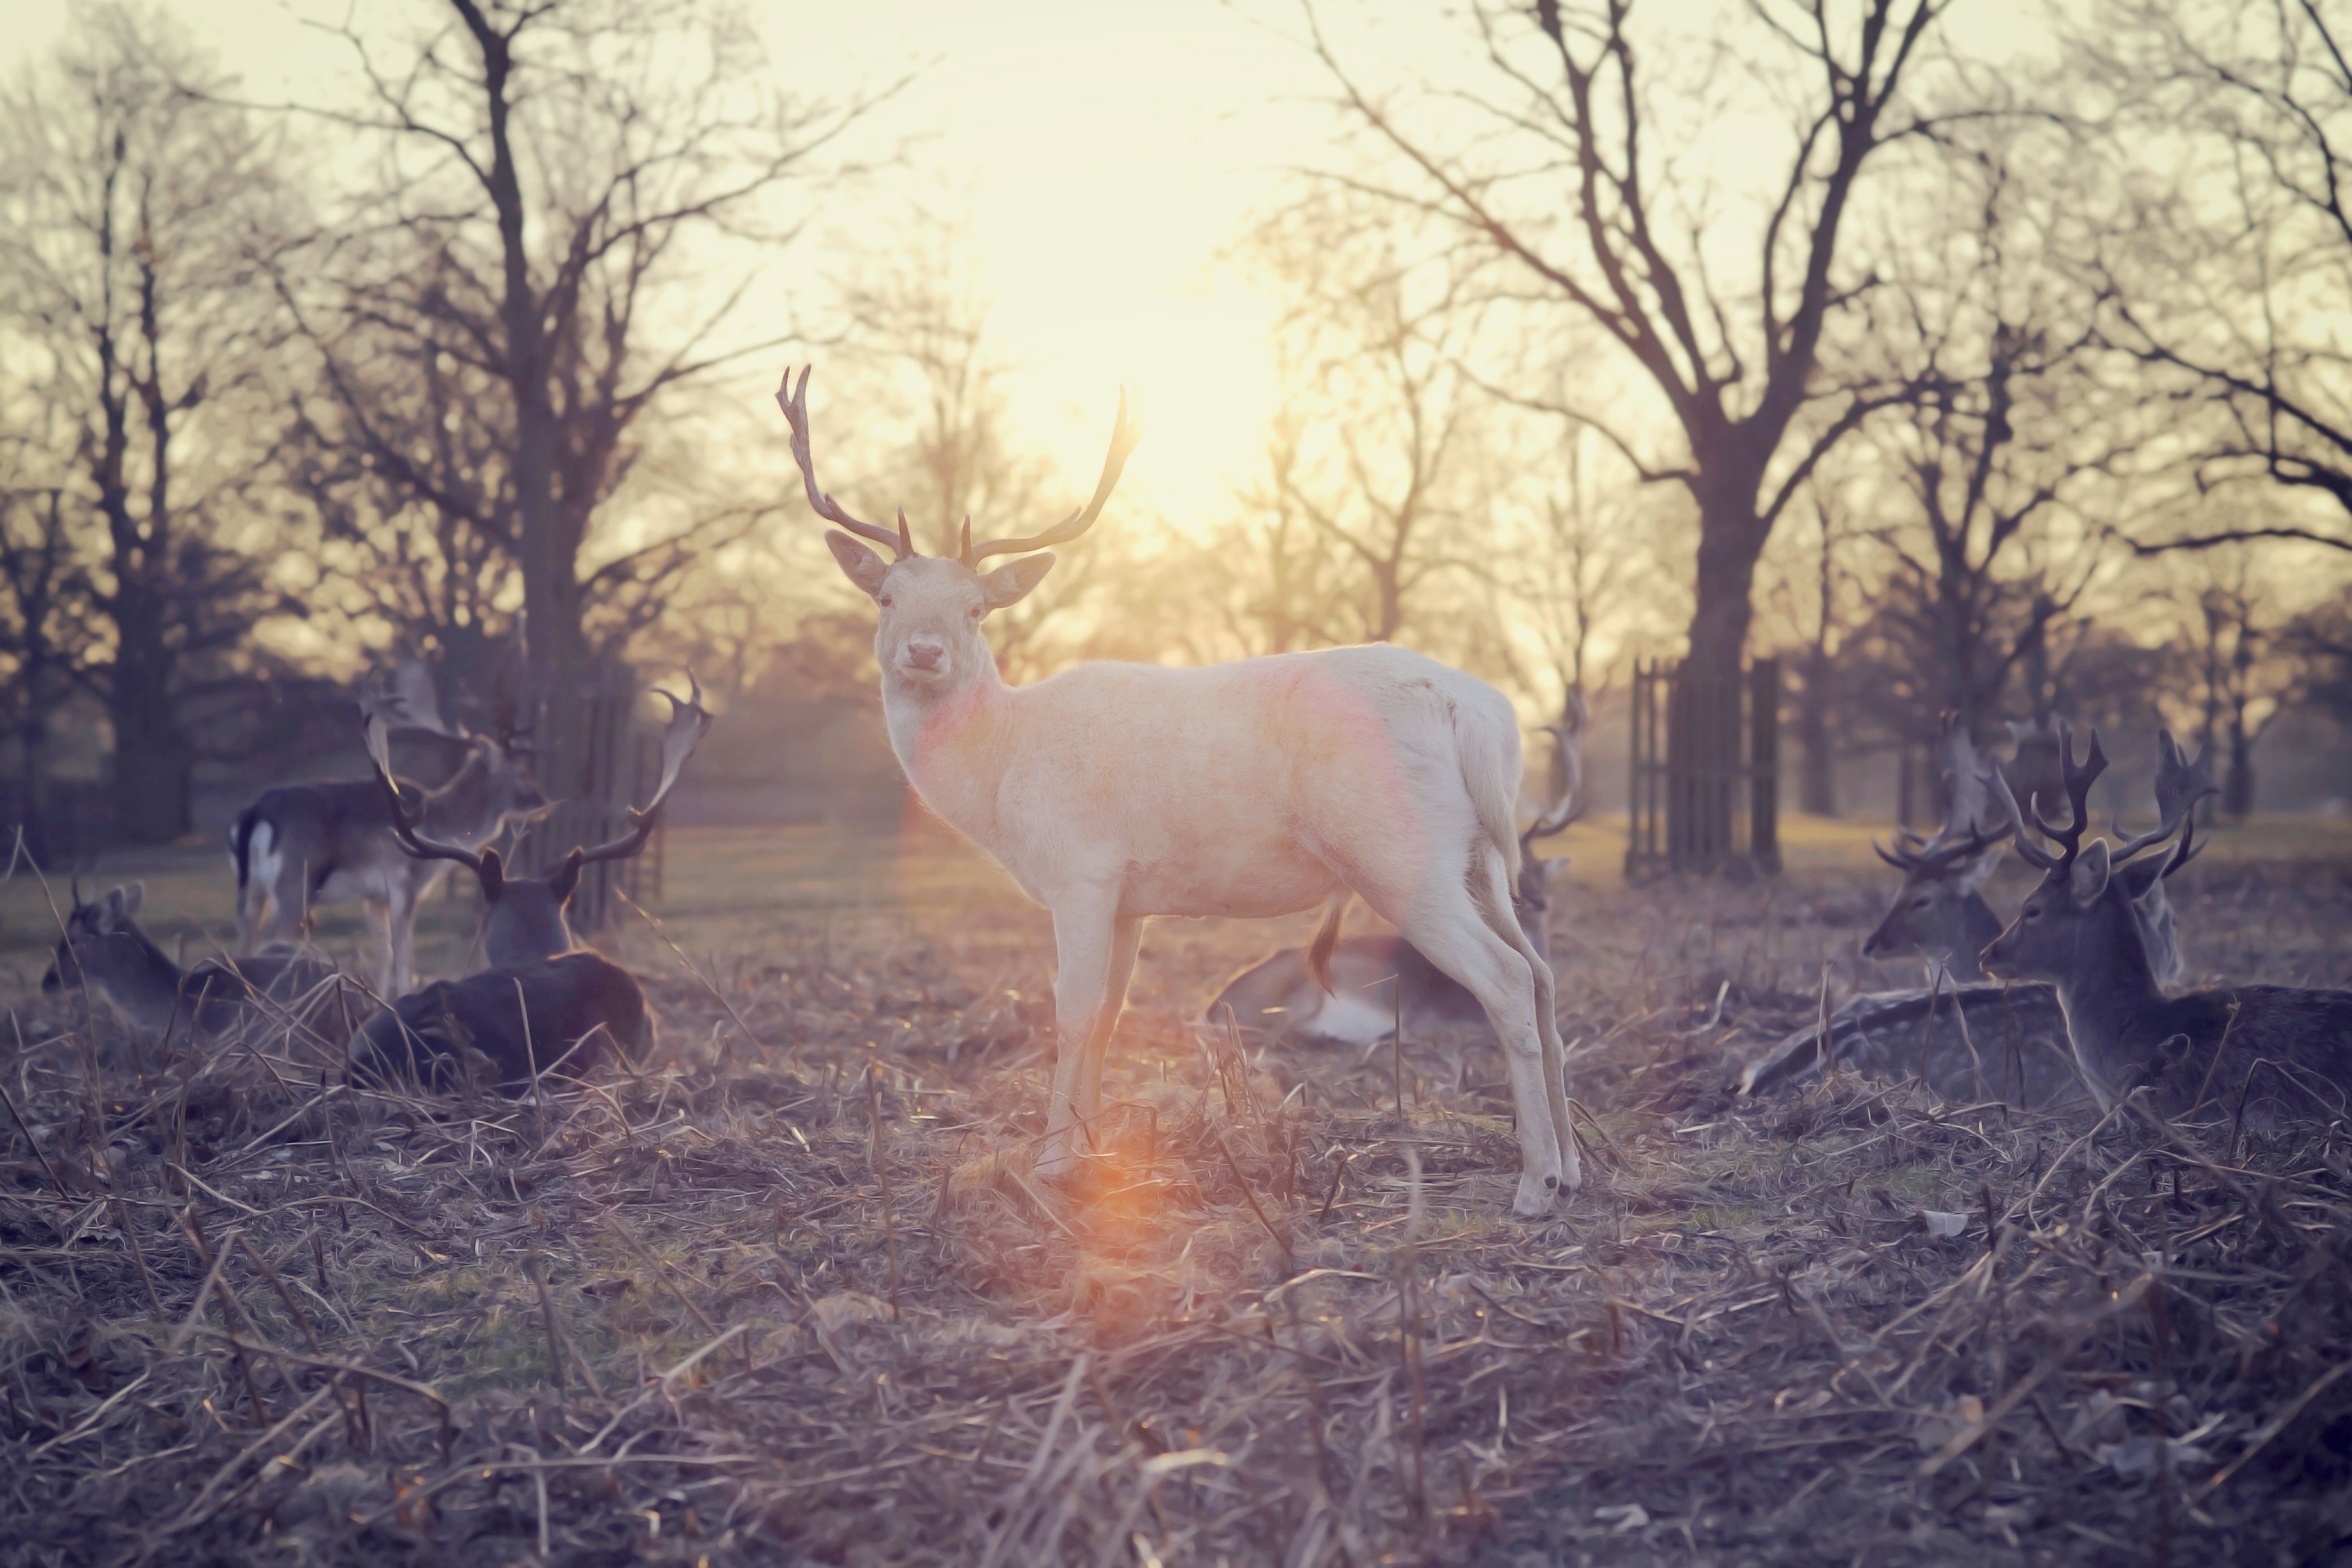
nature, sunrise, white, morning, dawn, animal, wildlife, deer, zoo, herd, stag, grazing, park, mammal, fauna, savanna, majestic, hart, mammals, scene, antlers, pack